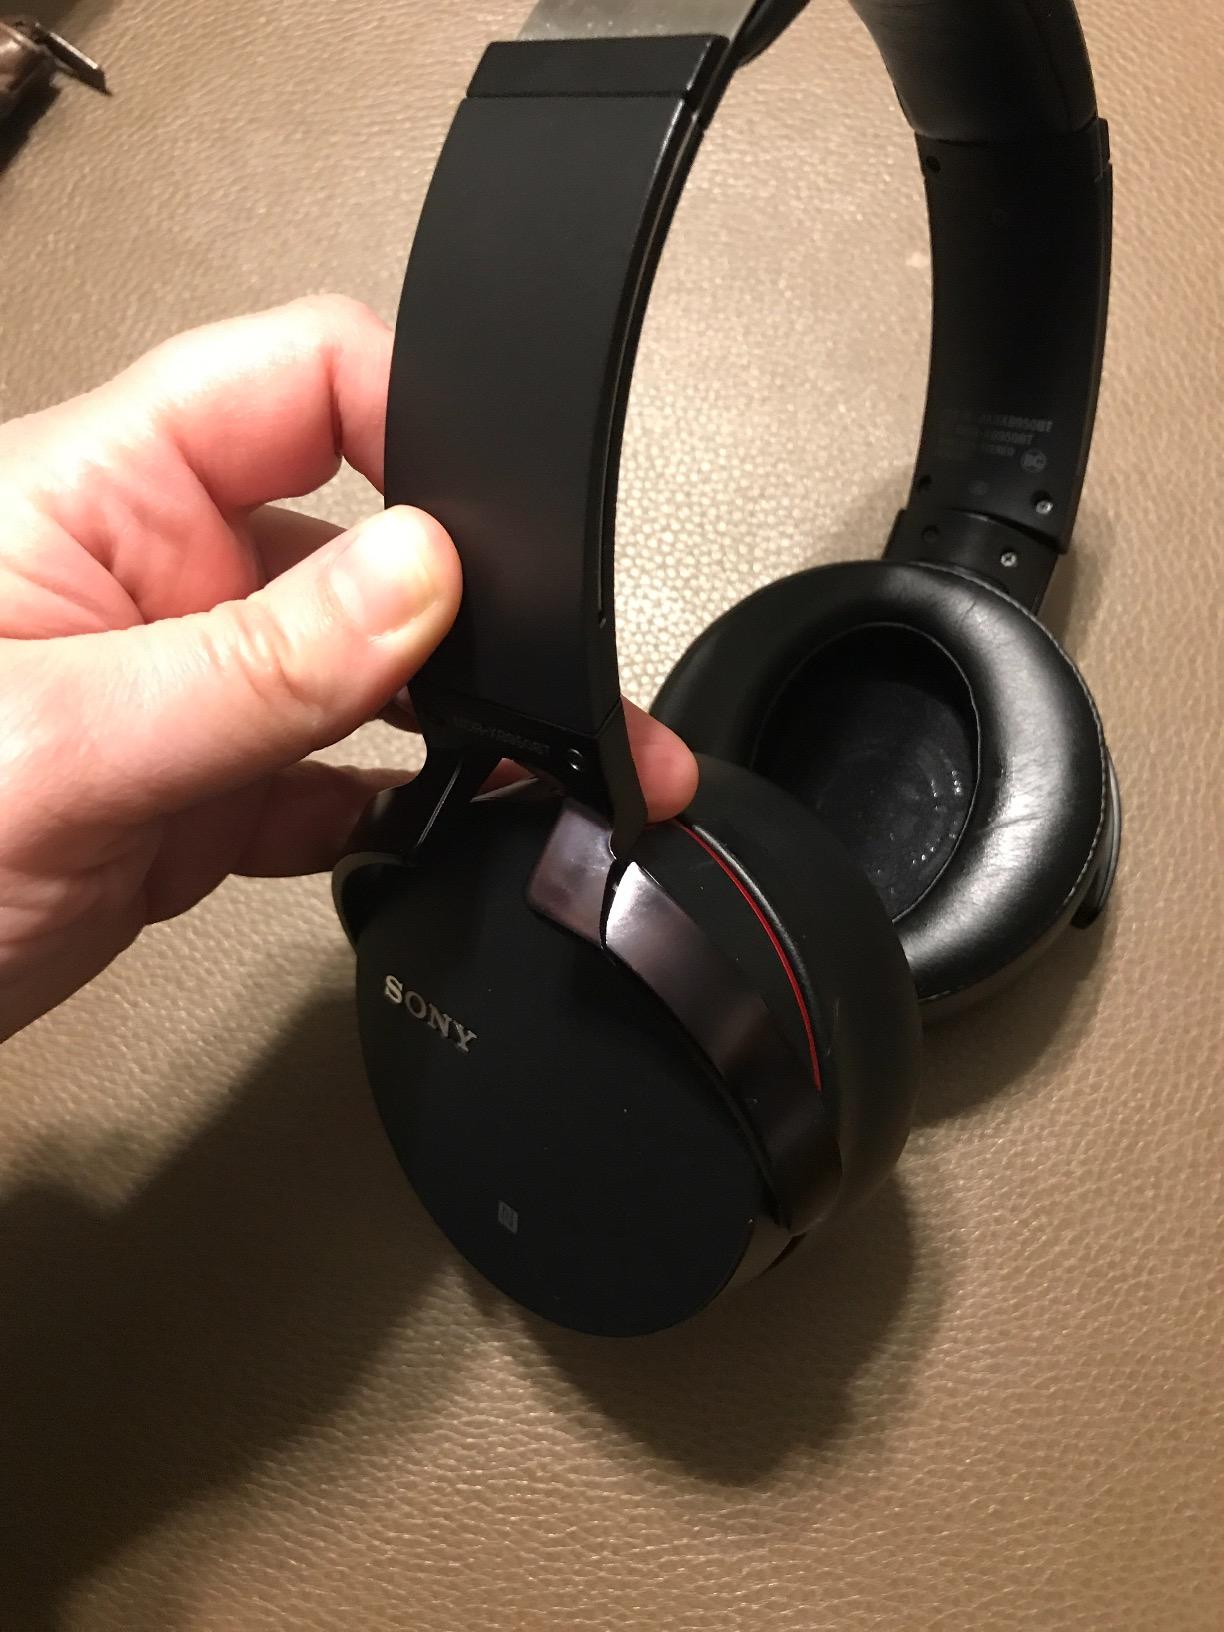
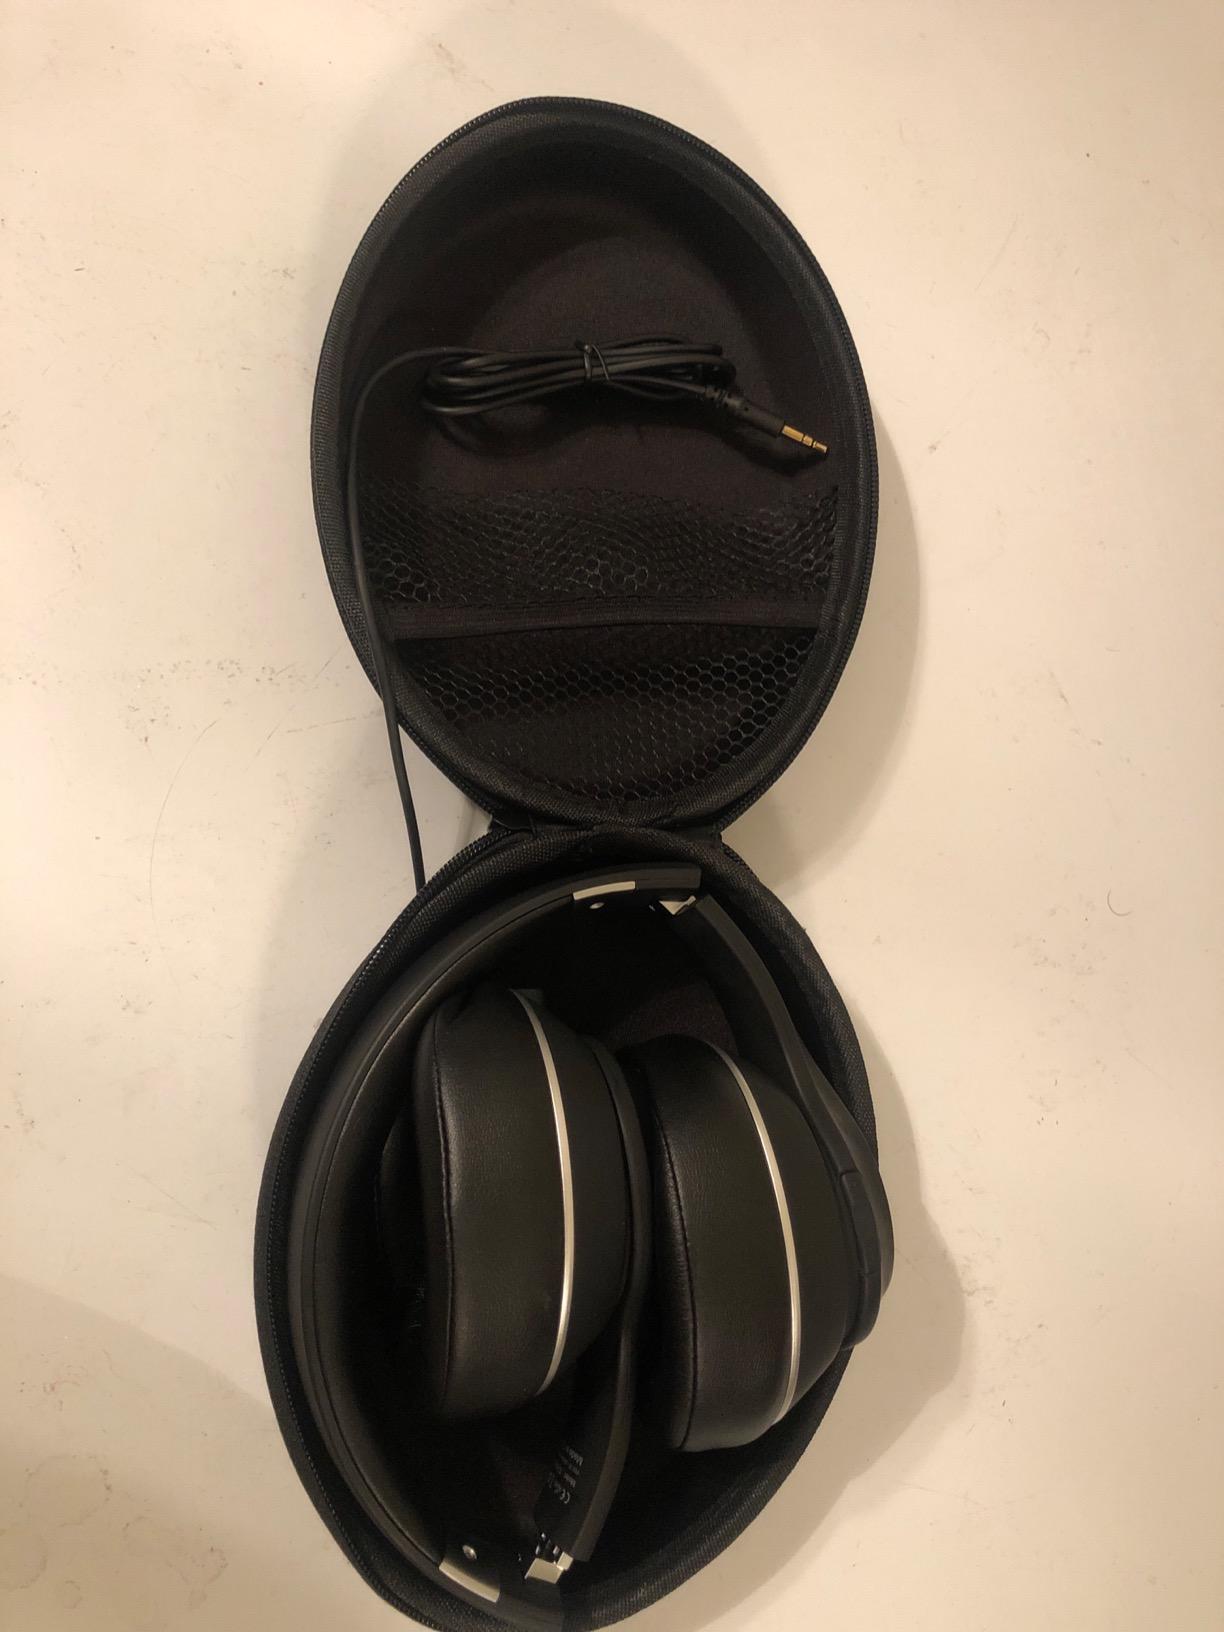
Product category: headphones
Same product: no